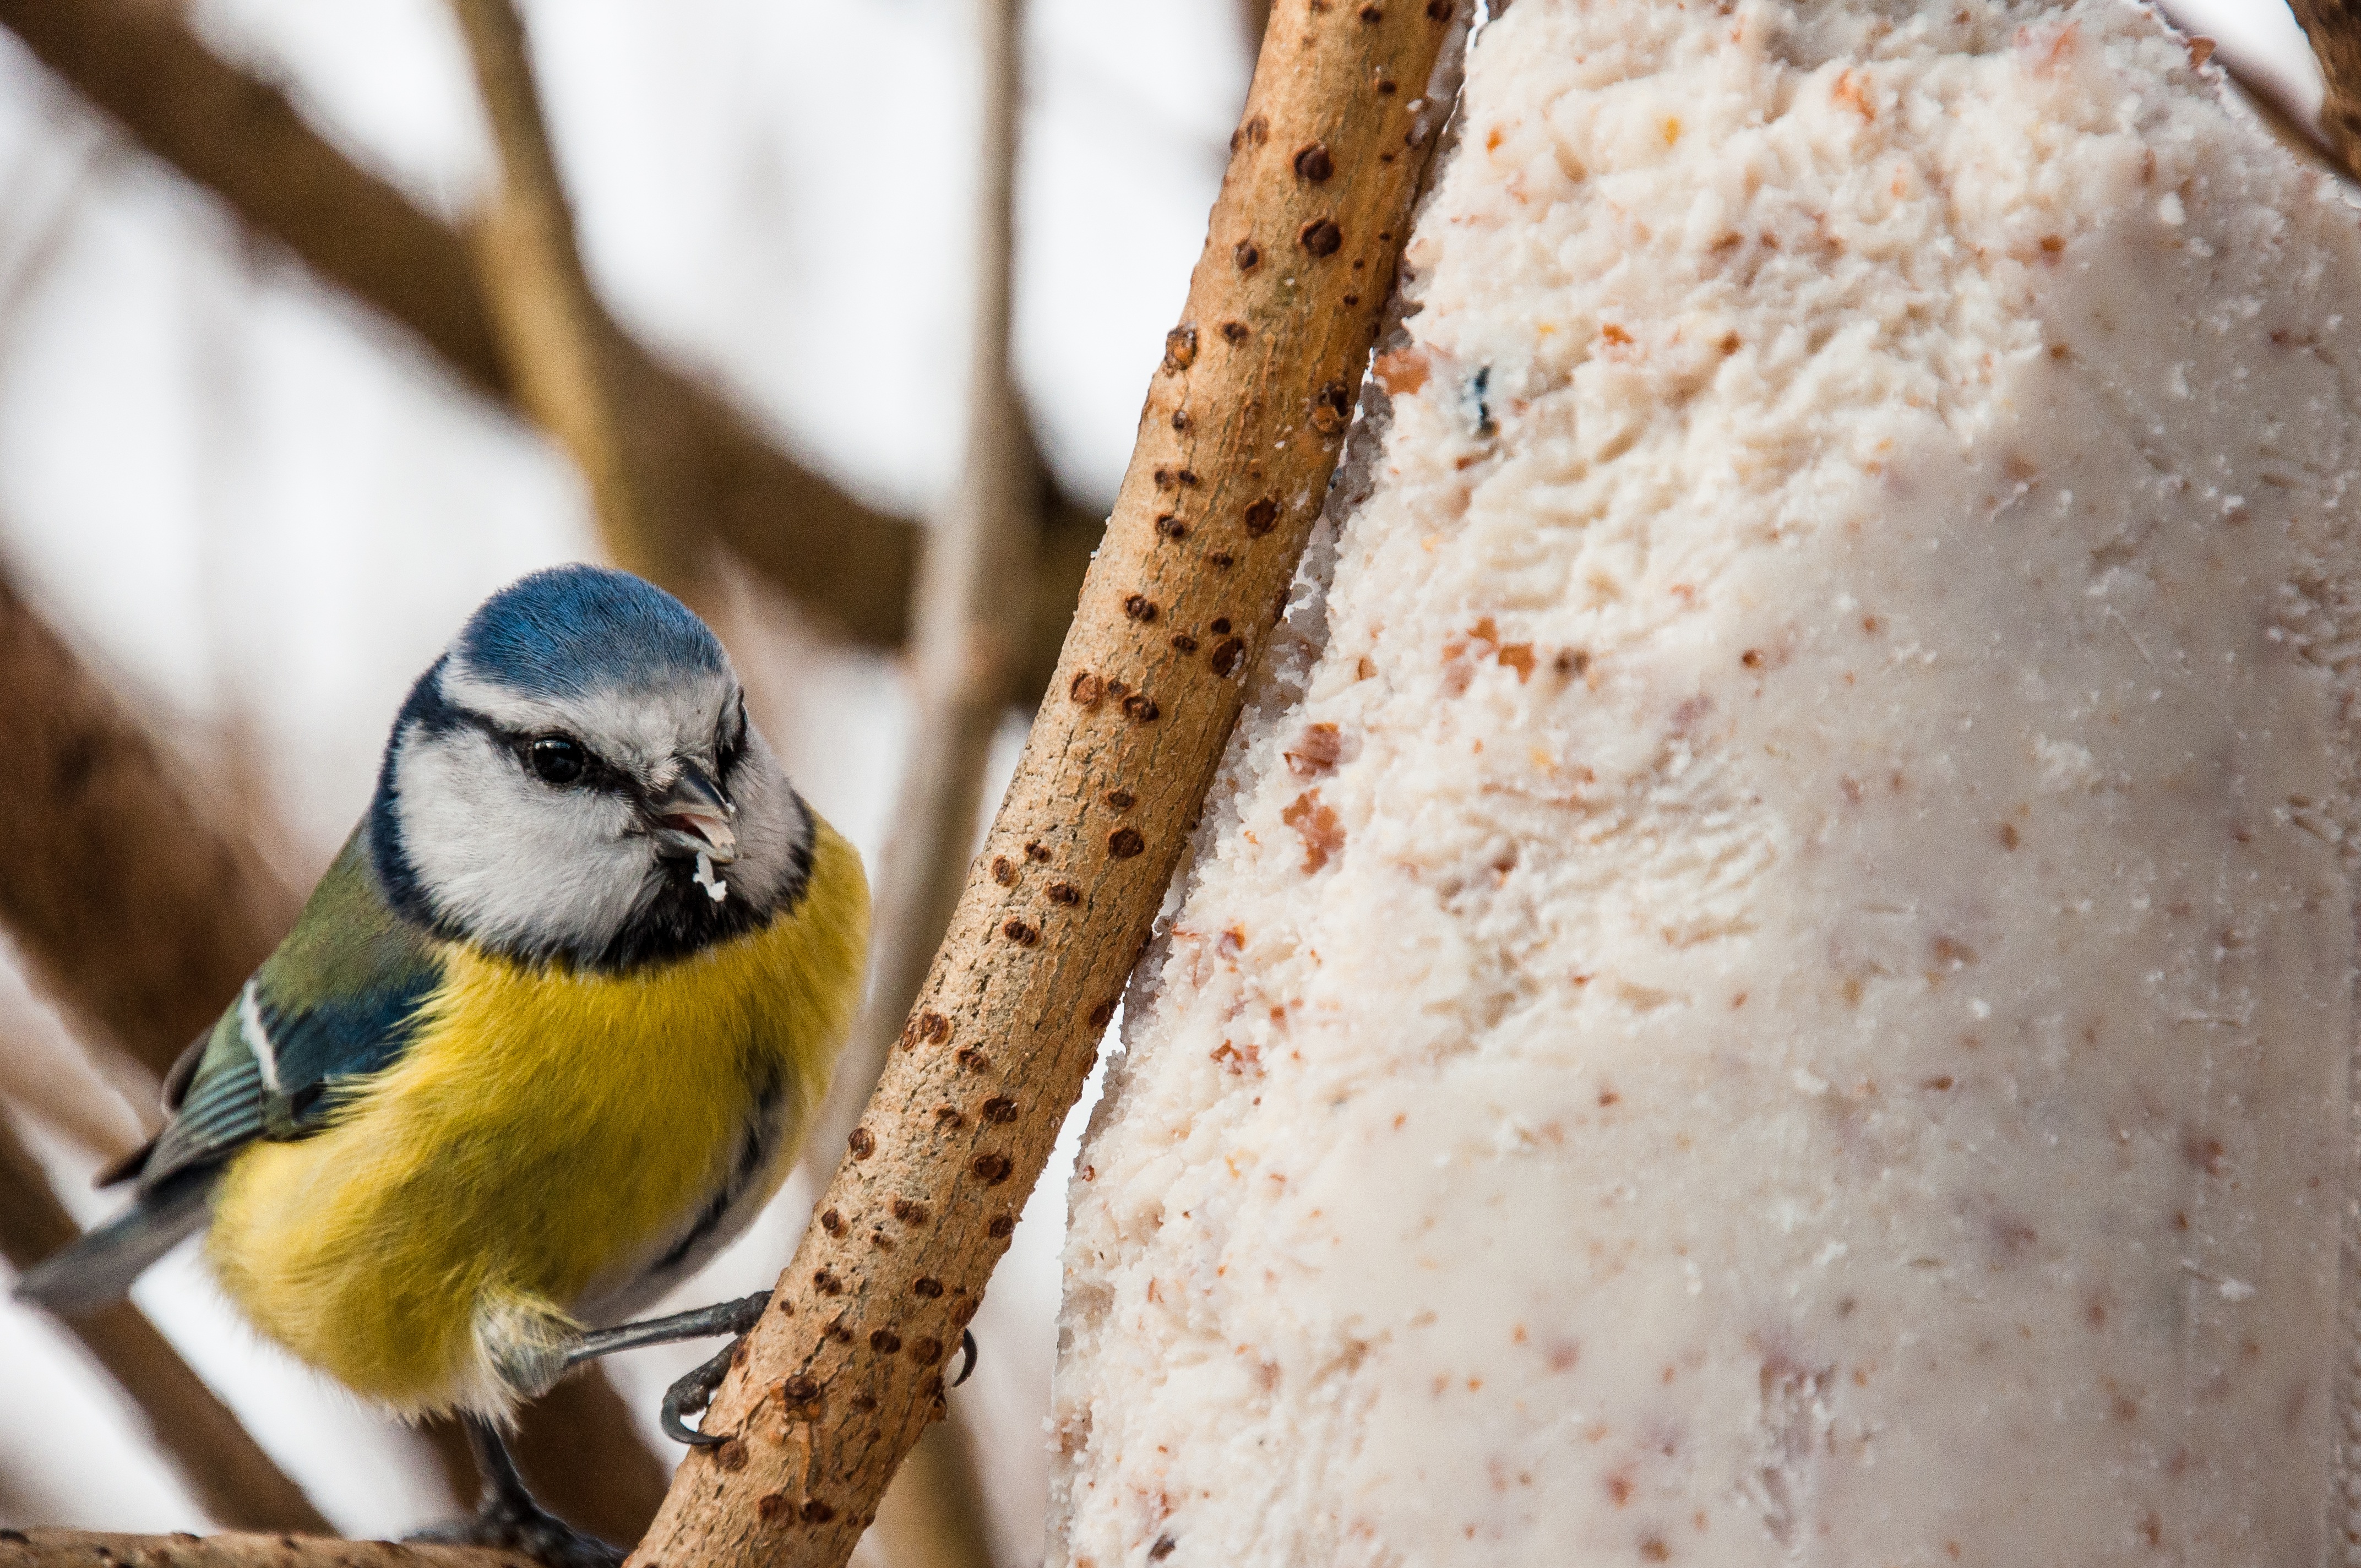
branch, winter, bird, wildlife, food, beak, fauna, bird seed, peck, vertebrate, blue tit, finch, small bird, claws out, perching bird